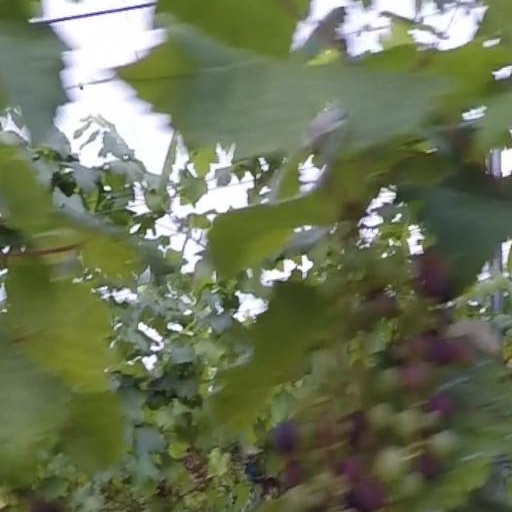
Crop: grape